Peppermint (entertainer)

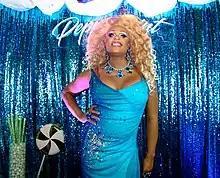
Peppermint at RuPaul's DragCon NYC, in 2017

Peppermint talked about being trans publicly for the first time on an episode of "The Daily Show" called "The Trans Panic Epidemic" in April 2016.